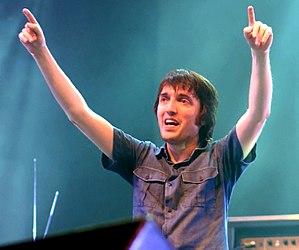
Colin Charles Greenwood est un musicien britannique et membre du groupe Radiohead. Il y joue de la guitare basse ainsi que des claviers et synthétiseurs. Il est le frère ainé d'un autre membre du groupe, Jonny Greenwood.
Peterhouse est le plus ancien des 31 collèges de l'université de Cambridge au Royaume-Uni. Il est aussi le plus petit des collèges. Il est le cinquième plus riche. Peterhouse est le seul collège de l'université dont le nom ne comprend pas le mot College ou Hall.
Radiohead [ˌɹeɪdioʊˈhɛd] est un groupe de rock britannique, originaire d'Abingdon, dans l'Oxfordshire. Formé en 1985, il est composé de Thom Yorke, des frères Jonny Greenwood et Colin Greenwood, Ed O'Brien, et Phil Selway.